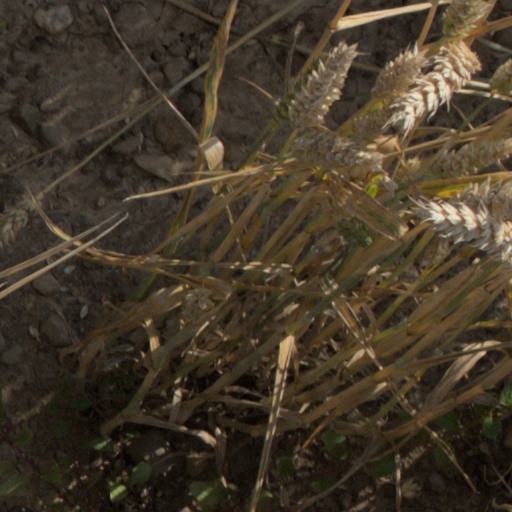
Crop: wheat